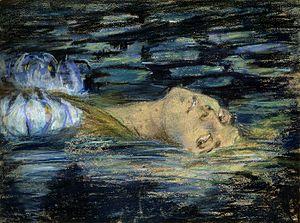
Alice Pike Barney est une peintre américaine, qui a été active à Washington, DC et a travaillé à faire de Washington un centre des arts. Ses deux filles sont l'écrivain et l'hôtesse de salon Natalie Clifford Barney et l'écrivain bahá'íe Laura Clifford Barney.
Natalie Barney, dite Natalie Clifford Barney, est une femme de lettres américaine du XXᵉ siècle connue pour ses poésies, mémoires et épigrammes et une des dernières salonnières parisiennes.